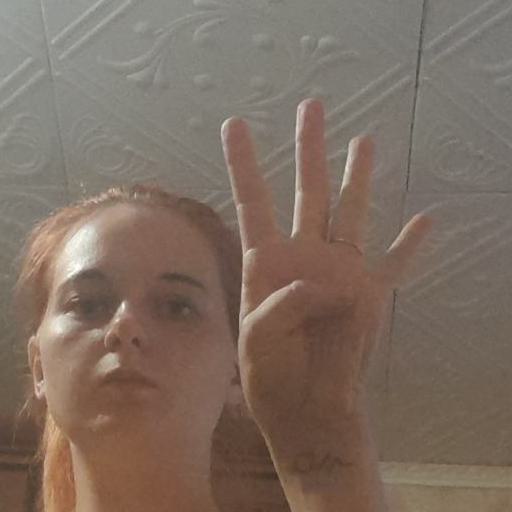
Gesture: four